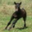
Label: horse